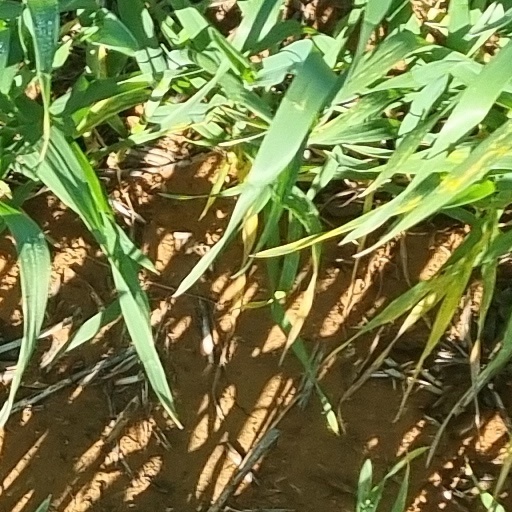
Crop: wheat